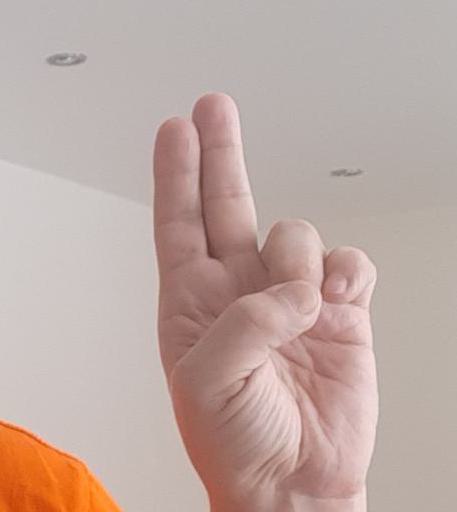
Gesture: two_up